Danny O'Quinn Jr.

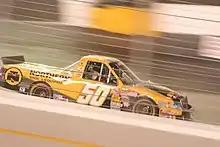
Quinn racing in the O'Reilly 200 at Bristol Motor Speedway in 2007

In the fall of 2005, O'Quinn was a contestant on "". He was ultimately runner-up in the competition, but skipped the Craftsman Truck Series and proceeded directly to the Busch Series with "Driver X" winner Erik Darnell being inked to the Roush truck contract.